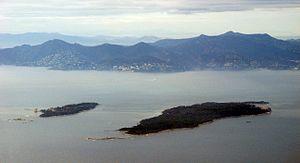
Îles de Lérins et massif de l'Esterel
L'histoire de Cannes, à l'origine, modeste village méditerranéen de pêcheurs et de moines, est indissociable de celle des îles de Lérins, l'île Sainte-Marguerite et l'île Saint-Honorat, à quelques coups de rames de la côte.
La baie de Cannes ou golfe de La Napoule est une baie, ou golfe, de la mer Méditerranée située face aux villes françaises de Cannes, Mandelieu-la-Napoule et Théoule-sur-Mer, dans le département des Alpes-Maritimes et la région Provence-Alpes-Côte d'Azur, sur la Côte d'Azur. Le littoral cannois occupe deux tiers de la baie.